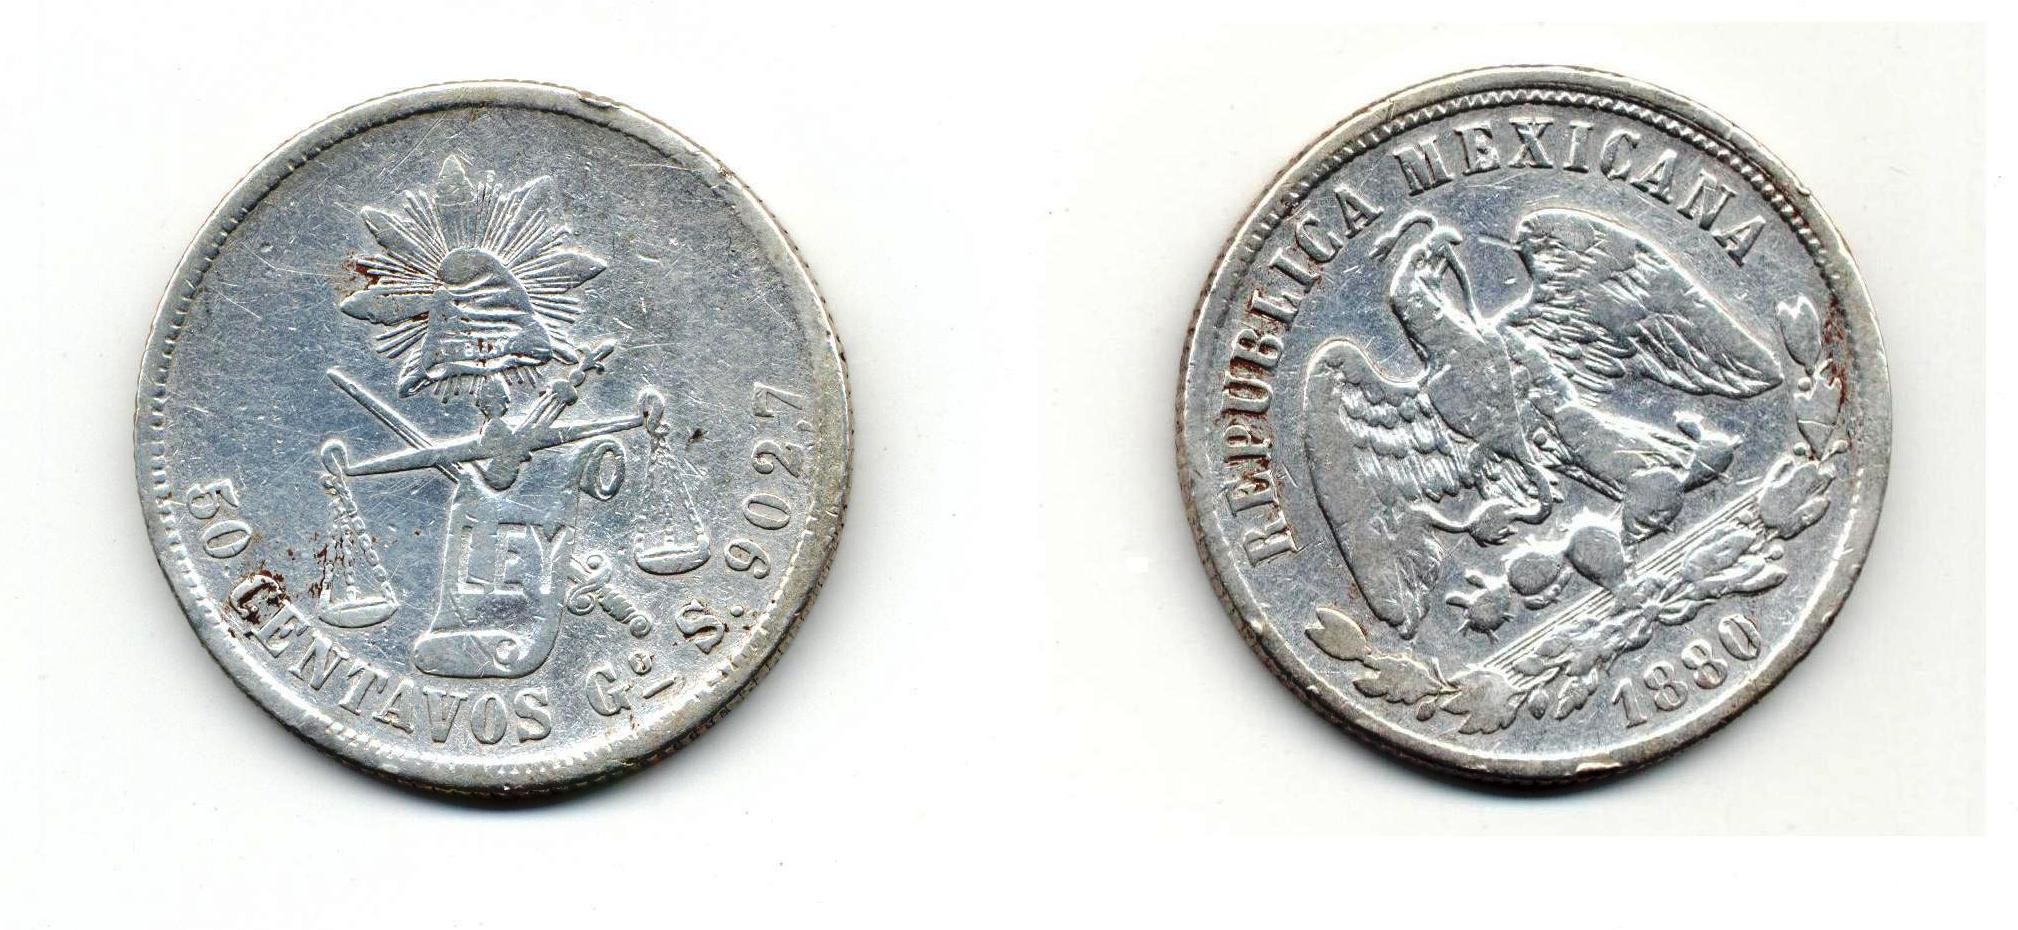
money, silver, mexico, currency, coin, financial, coins, numismatics, centavos